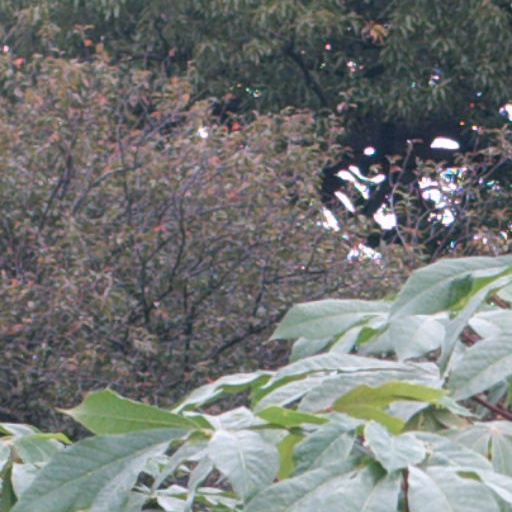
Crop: cassava